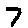
Label: 7